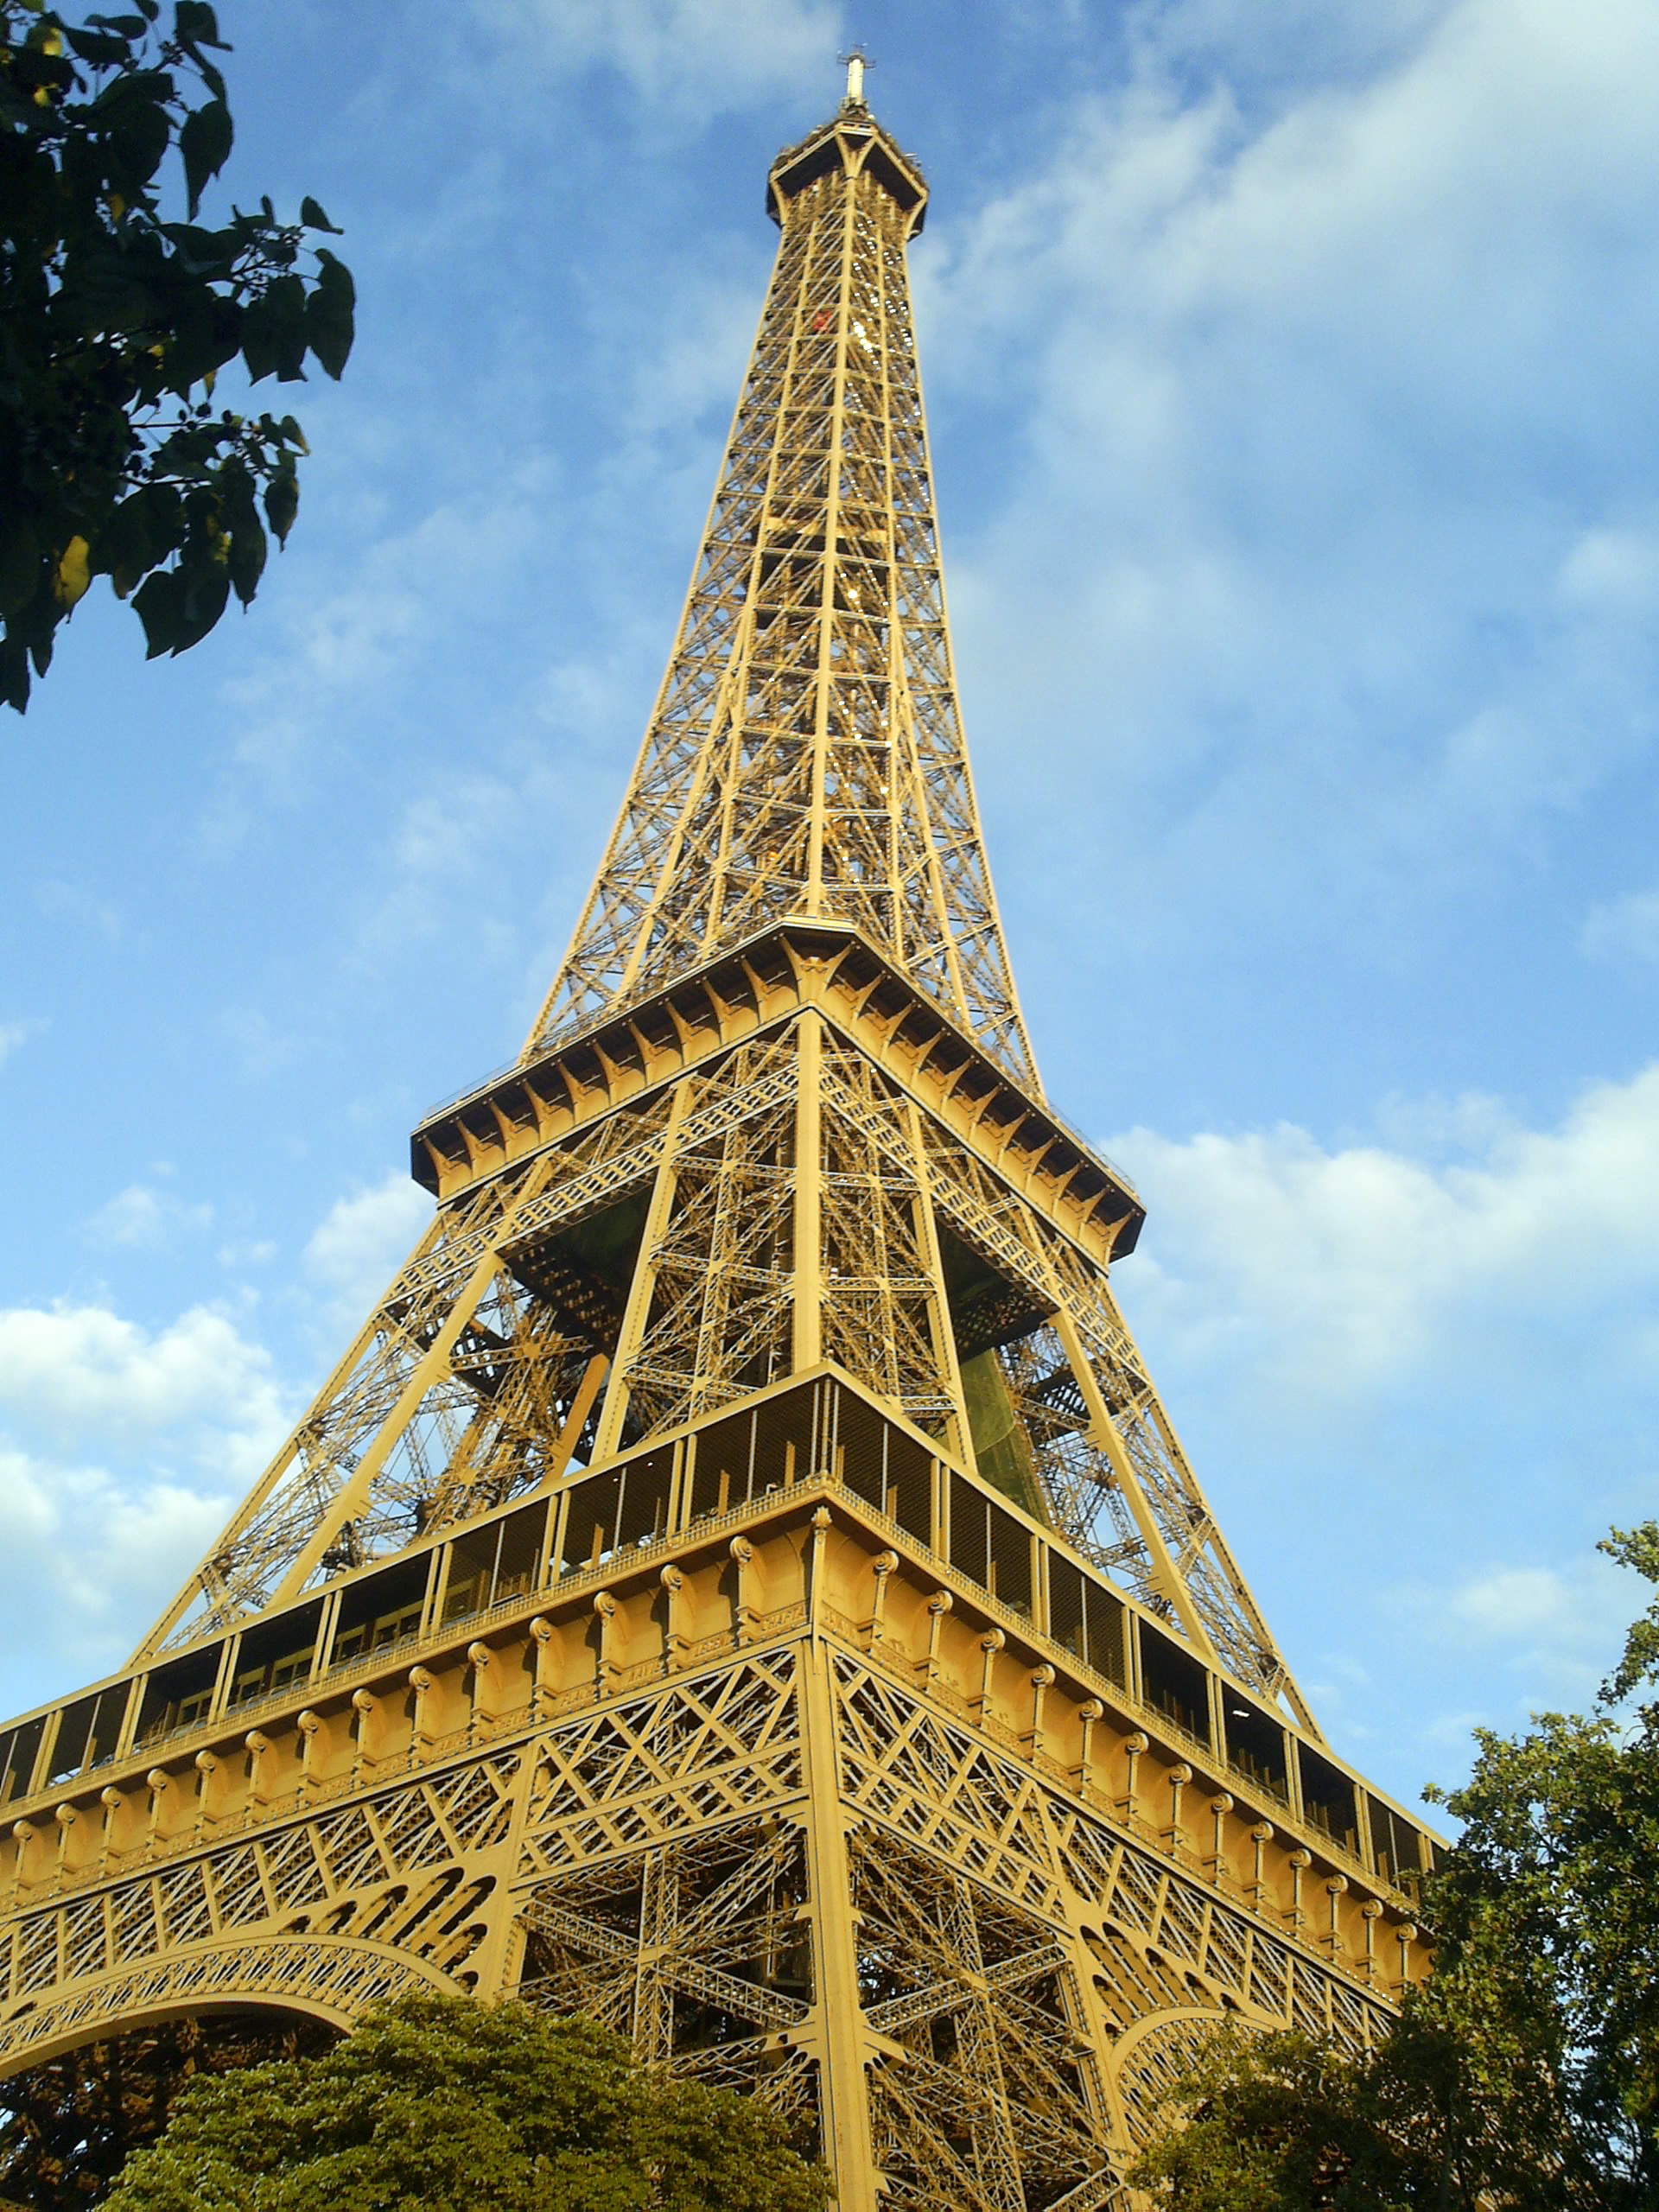
eiffel tower, paris, monument, tower, landmark, place of worship, capital, art, temple, spire, pagoda, wat, historic site